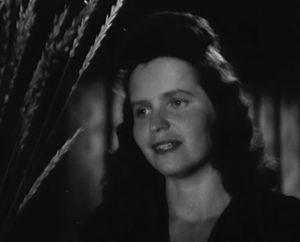
Sirkka Selja, née Sirkka-Liisa Tulonen le 20 mars 1920 à Koski et morte le 17 août 2017 à Hollola, est un écrivain finlandais.